Antrim Fortress Royal Engineers

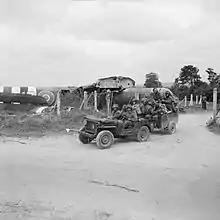
Airborne troops drive off Landing Zone N on the evening of 6 June.

6th Airborne Division's role in Overlord was to make a night drop in the early hours of D Day (6 June) to secure the east flank of the seaborne landings by capturing the vital bridges over the River Orne and Caen Canal and neutralising the Merville Battery. 2 Troop of 591 Para Sqn was attached to 9th Parachute Battalion for the Merville attack. No 7 Section flew in a Horsa glider from RAF Broadwell with the "Coup de main" party, while Nos 5, 6 and 8 Sections flew in Dakotas to drop with the rest of the battalion. Meanwhile, 1 and 3 Trps were to fly in six Stirlings from RAF Fairford and drop with Advanced HQRE 6th Airborne Division and 5th Parachute Brigade on the bridges.